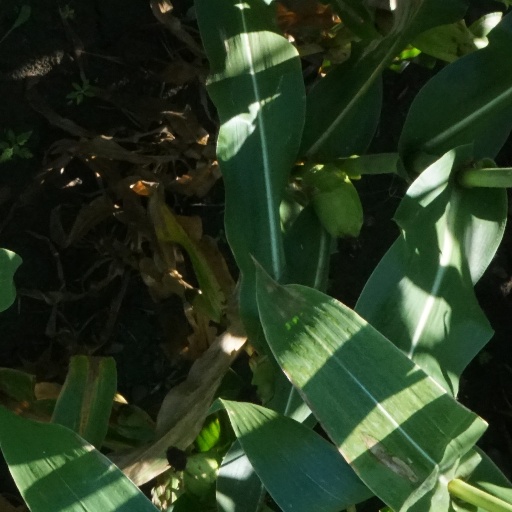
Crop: maize; corn